Icositetragon

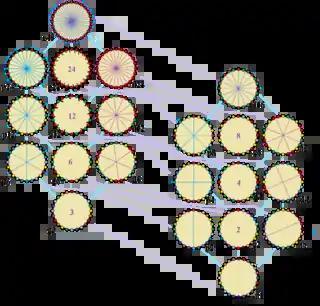
Symmetries of a regular icositetragon. Vertices are colored by their symmetry positions. Blue mirrors are drawn through vertices, and purple mirrors are drawn through edge. Gyration orders are given in the center.

The "regular icositetragon" has Dih symmetry, order 48. There are 7 subgroup dihedral symmetries: (Dih, Dih, Dih), and (Dih, Dih, Dih Dih), and 8 cyclic group symmetries: (Z, Z, Z, Z), and (Z, Z, Z, Z).